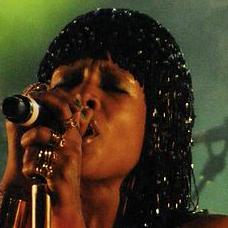
Age: 31